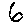
Label: 6